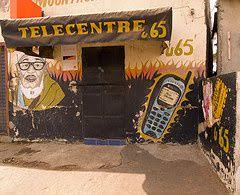
Nataal bii gis naa ci luñ bind télécentre......